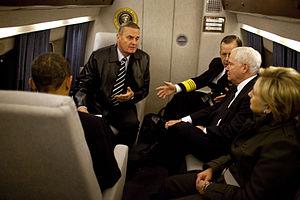
Marine One est l'indicatif d'appel pour tout aéronef du Corps des Marines qui transporte le président des États-Unis. Il s'agit habituellement d'un hélicoptère exploité par le Marine Helicopter Squadron One, l'escadron des Marines chargé du transport du président, du vice-président, des secrétaires à la Défense et à la Marine, des membres du cabinet présidentiel ou des personnalités étrangères. L'hélicoptère est soit un grand Sikorsky S-61 ou un plus récent et plus petit Sikorsky S-70. Même si Marine One se réfère au seul aéronef du Corps des Marines à bord duquel se trouve le président des États-Unis, ce terme est désormais communément employé pour désigner les hélicoptères de la flotte présidentielle exploités par le HMX-1.